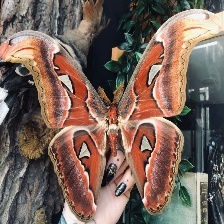
Species: ATLAS MOTH